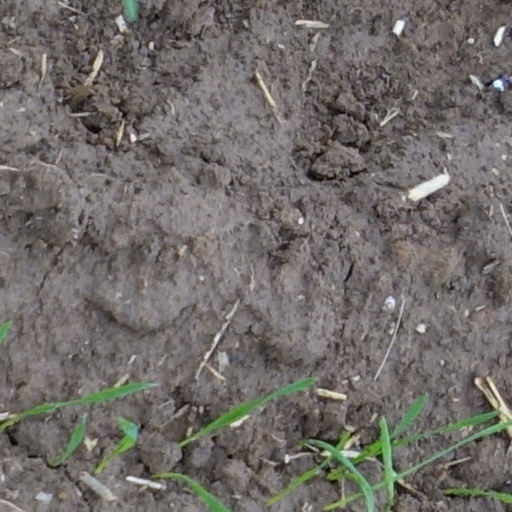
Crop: wheat